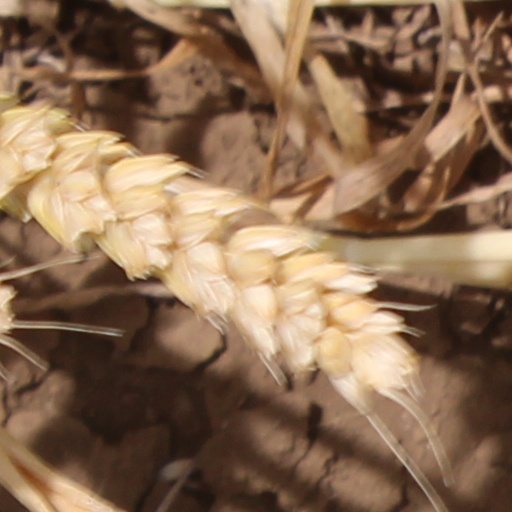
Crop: wheat